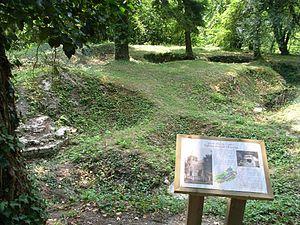
Restes de l'ancienne église paroissiale.
Le Vieux Craonne est le nom de l'ancien village de Craonne, en France, dans le département de l'Aisne, entièrement détruit au cours de la Première Guerre mondiale.
La Chanson de Craonne est une chanson contestataire, chantée par des soldats français durant la Première Guerre mondiale, entre 1915 et 1917. Elle est interdite par le commandement militaire qui la censure en raison de ses paroles défaitistes, antimilitaristes et subversives incitant à la mutinerie alors qu'une guerre est en train d'être livrée sur le territoire national.
La bataille du Chemin des Dames, aussi appelée seconde bataille de l'Aisne ou « offensive Nivelle » a lieu pendant la Première Guerre mondiale. Elle commence le 16 avril 1917 à 6 heures du matin par la tentative française de rupture du front allemand entre Soissons et Reims vers Laon, sous les ordres du général Nivelle : « L'heure est venue, confiance, courage et vive la France ! ». La bataille se prolonge jusqu'au 24 octobre 1917 avec des résultats stratégiques discutés et de très lourdes pertes humaines dans les deux camps.